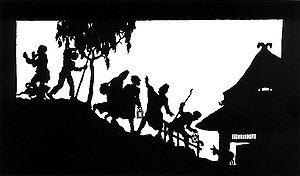
Papier découpé de Wilhelm Gross.
Le papier découpé est un art pratiqué dans plusieurs cultures.